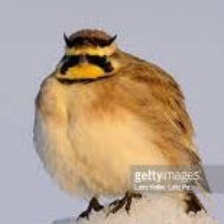
Species: HORNED LARK
Scientific name: EREMOPHILA ALPESTRIS